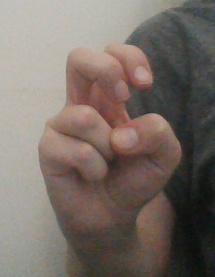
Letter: toot